Ishinomaki Station

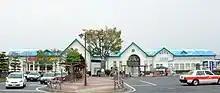
Ishinomaki Station, May 2009

is a junction railway station located in the city of Ishinomaki, Miyagi, Japan, operated by East Japan Railway Company (JR East).